Katherine Chidley

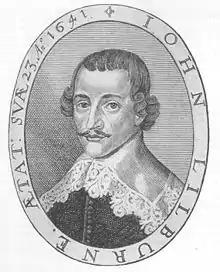
John Lilburne

Chidley was one of the separatists denounced by Edwards in his comprehensive denunciation "Gangraena", published in three parts during 1646 and 1647, and addressed to Parliament as a "Catalogue, or Black Bill of the Errours, Heresies, Blasphemies and Practices of the Sectaries of this time, broached and acted within these four last years in England…" Chidley is featured only twice in a very long and rambling book but in one of these Edwards does refer pointedly to the title of his book: Julines Herring, who had died the previous year in Amsterdam, is credited with using the image of gangrene earlier in his references specifically to the Chidleys. Edwards portrays Chidley as bitterly sectarian, narrating an incident he claimed had taken place at Stepney Meeting House, where the moderate Independent William Greenhill was pastor.